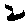
Label: 2